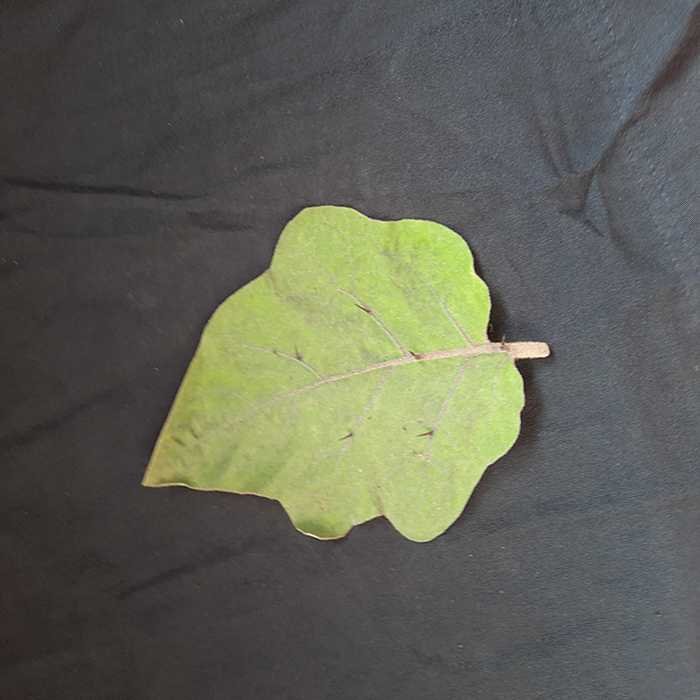
Plant: Eggplant
Label: Eggplant fresh leaf